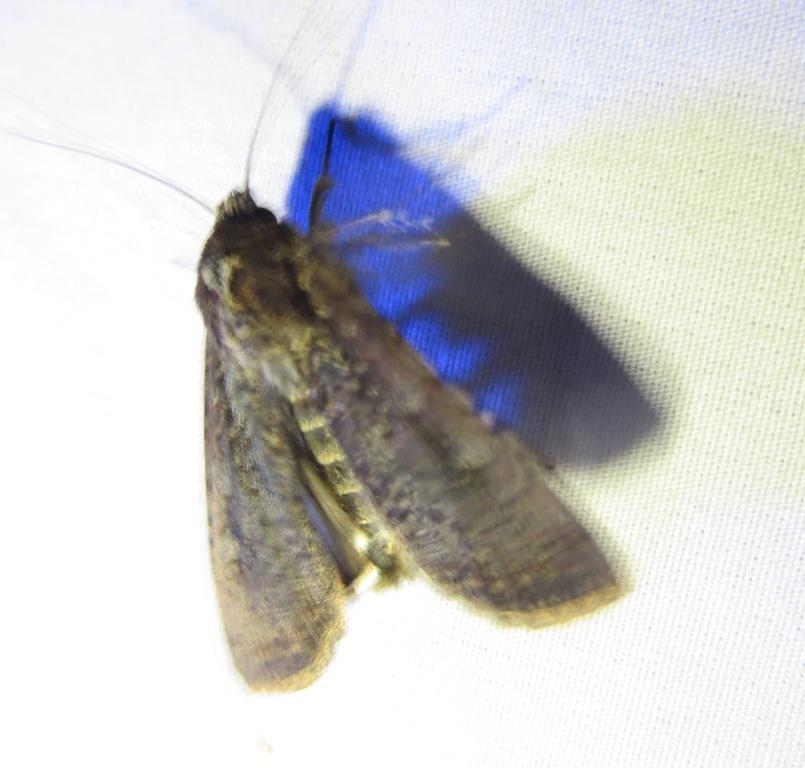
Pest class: cutworms